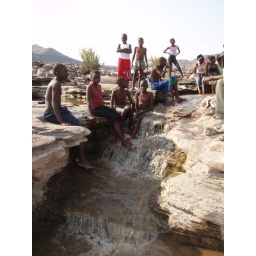
The rocks in the river made a small waterfall